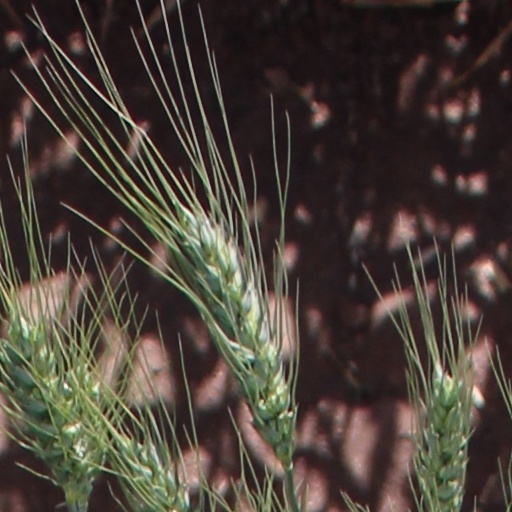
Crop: wheat